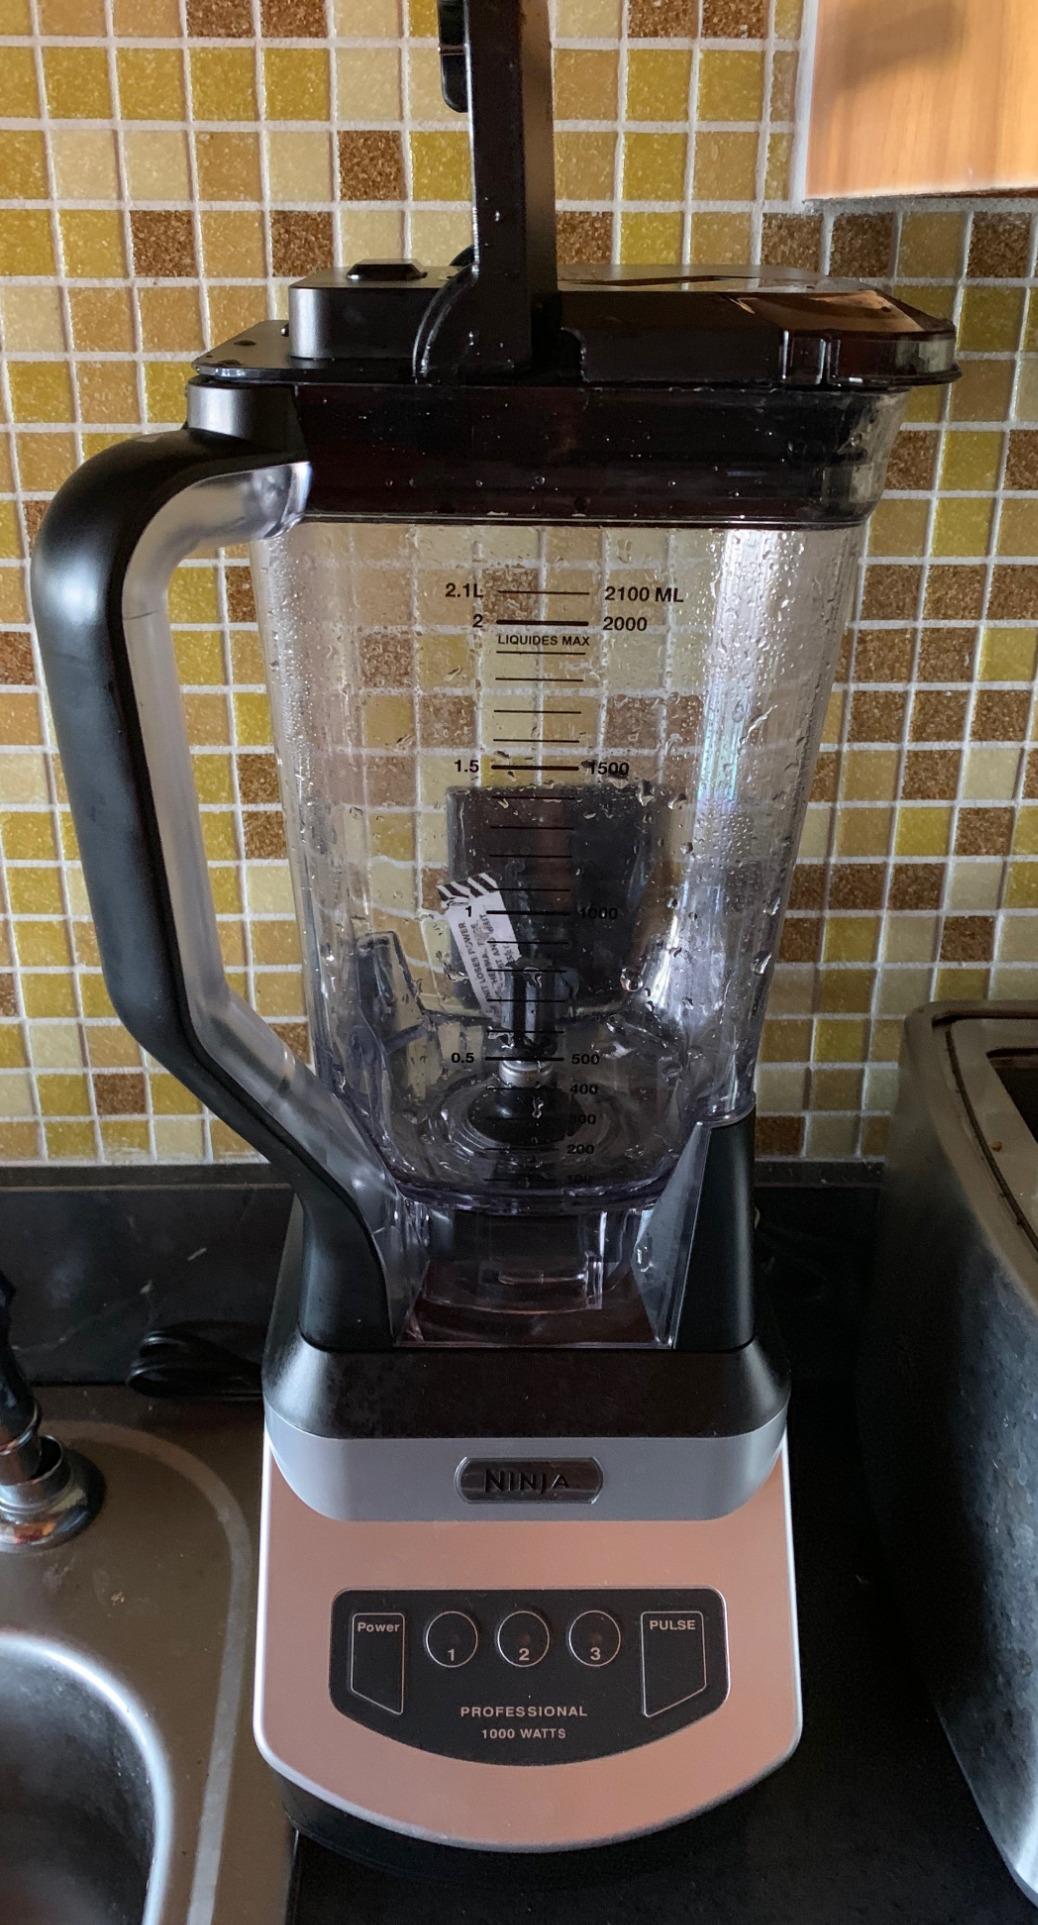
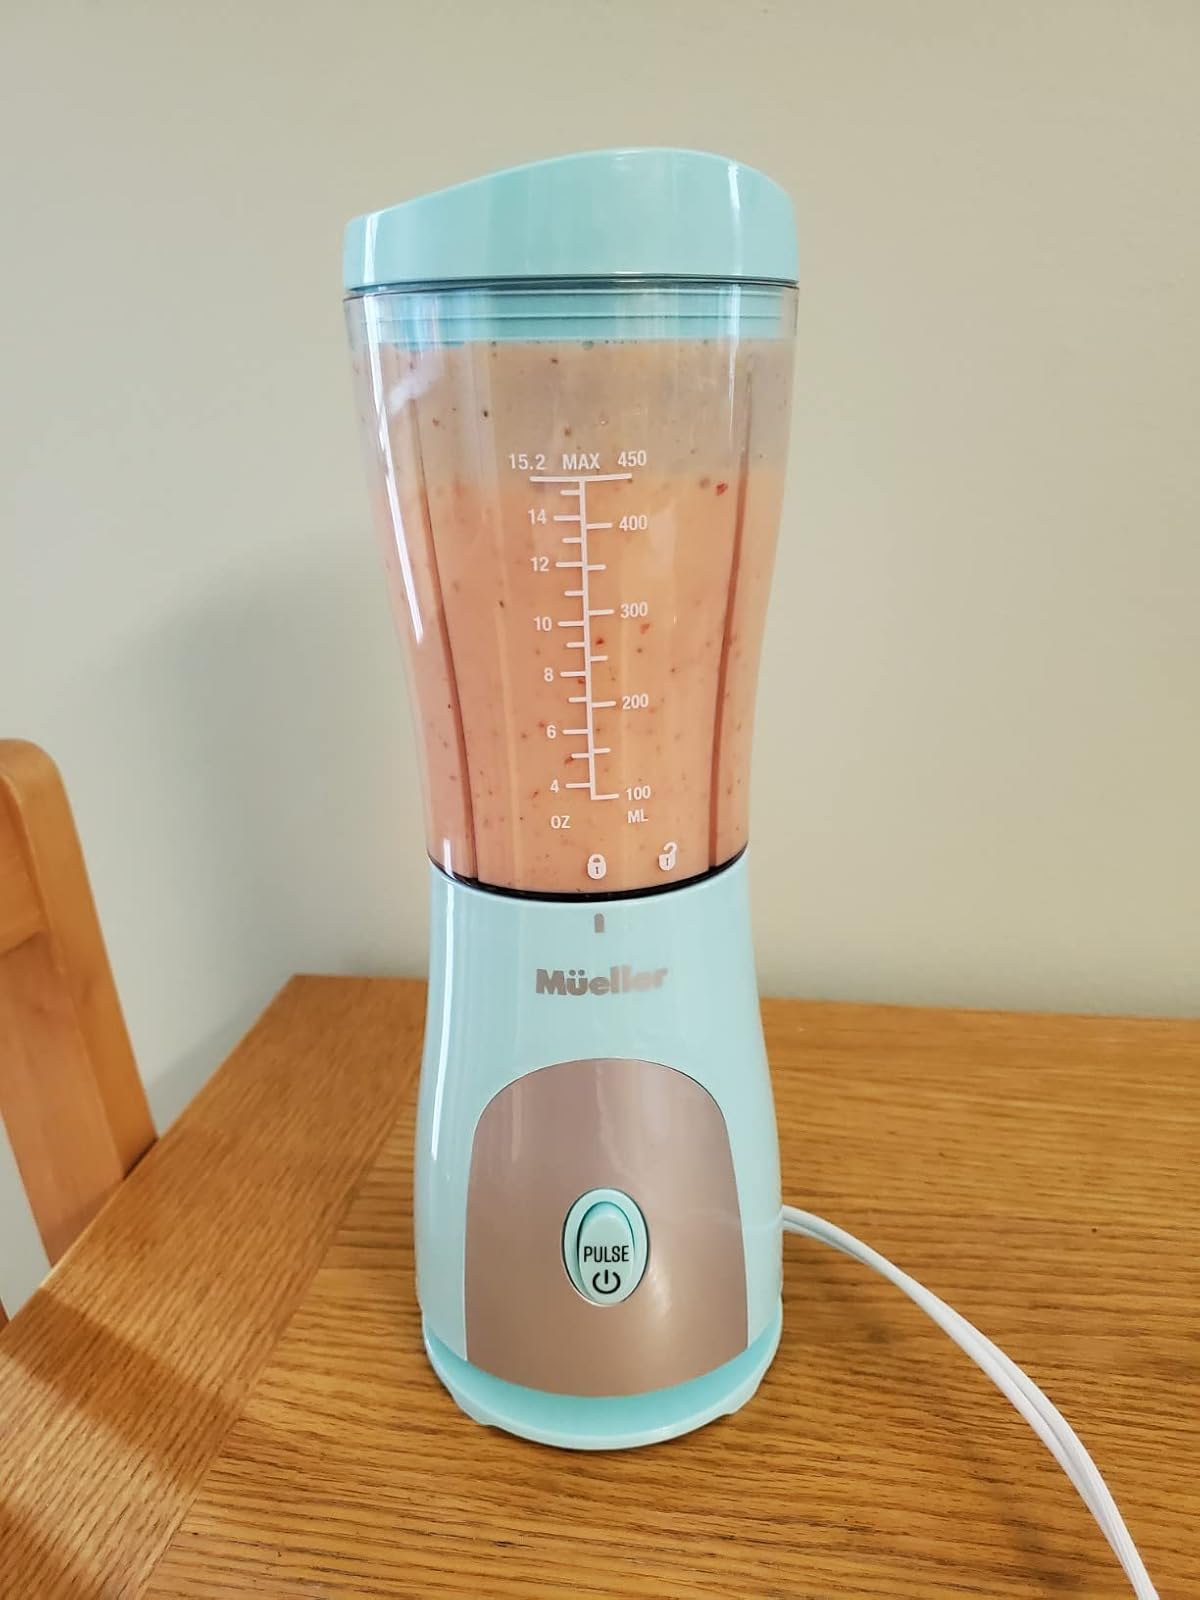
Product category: items_blender
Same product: no